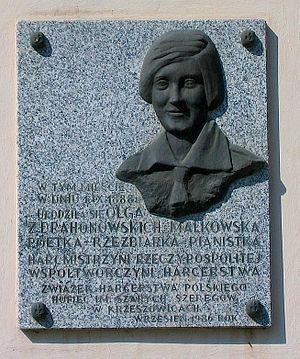
Krzeszowice est une ville située au Sud de la Pologne, dans la Voïvodie de Petite-Pologne. Elle a été connue internationalement depuis la fin du XVIIIᵉ siècle comme station thermale.